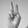
ASL letter: V